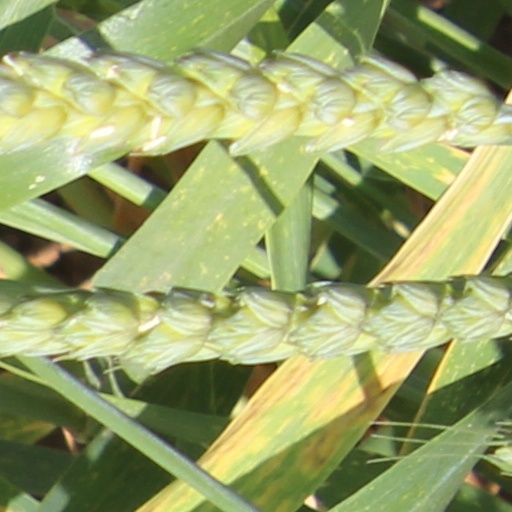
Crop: wheat